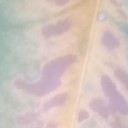
Label: Leaf_rust